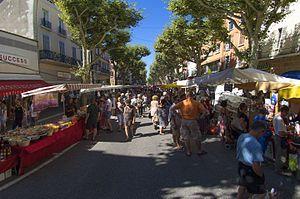
Marché provençal estival de Digne les Bains, Alpes de Haute Provence, France
Digne-les-Bains est une commune française, chef-lieu du département des Alpes-de-Haute-Provence et située dans la région Provence-Alpes-Côte d'Azur. Le code postal est le : 04000.